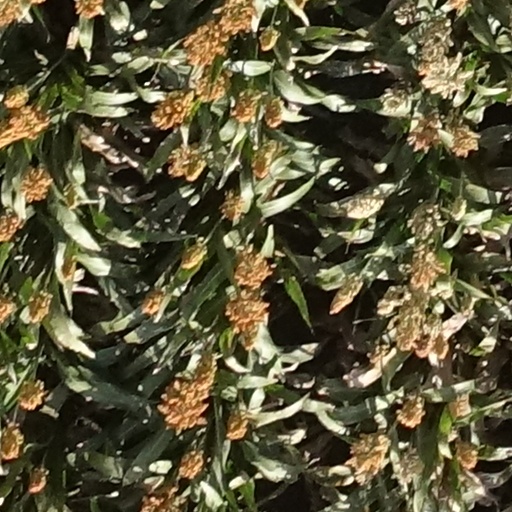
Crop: sorghum